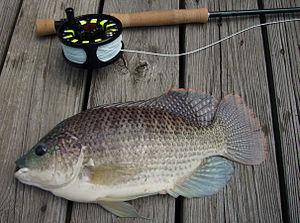
Oreochromis aureus est une espèce de poissons qui a été fusionnée avec l'espèce Tilapia monodi, nommée ainsi en hommage à Théodore Monod.